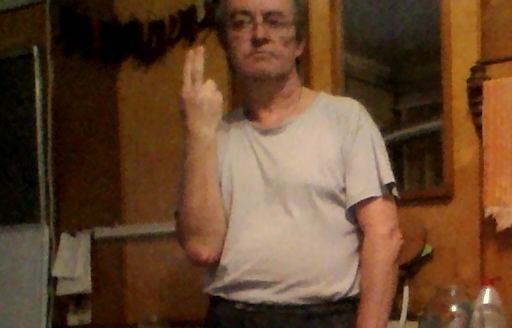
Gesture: two_up_inverted